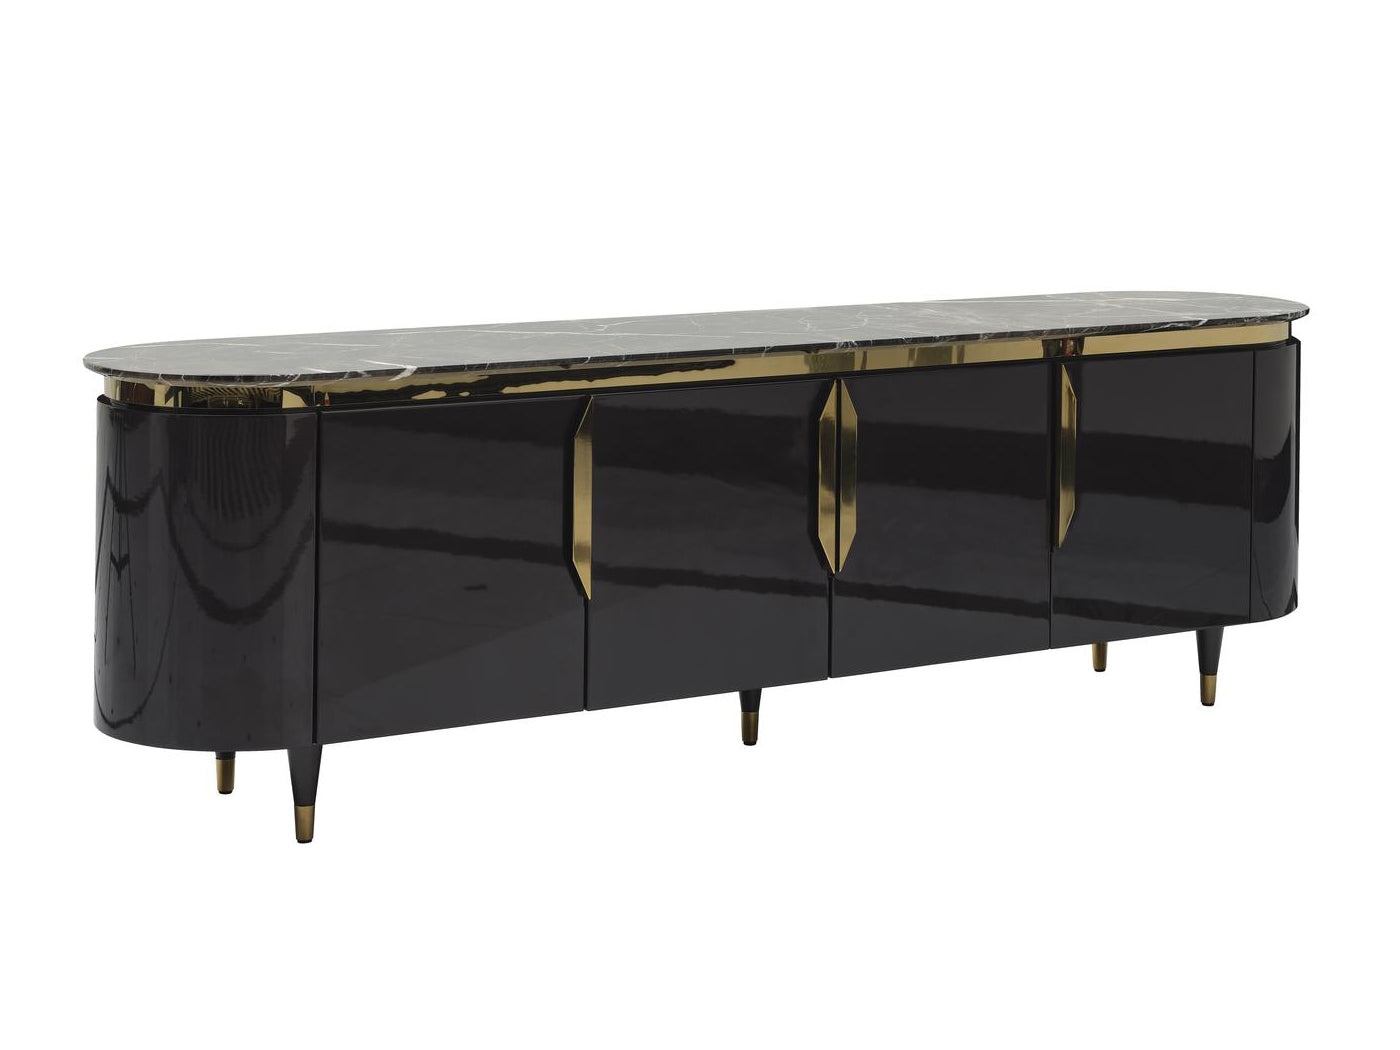
Braga 87" Wide TV Stand
Overall Dimensions 27" H x 87" W x 19" D Please Note: Sizes and weights are approximate and may vary slightly from the ones given above. Due to differences in monitors, we cannot be responsible for variations in color between the actual item and your screen. Please be advised that we display the standard shape and/or size in some cases; the shapes, sizes, patterns and colors may vary.
Brand: Braga
Category: Furniture > Entertainment Centers & TV Stands